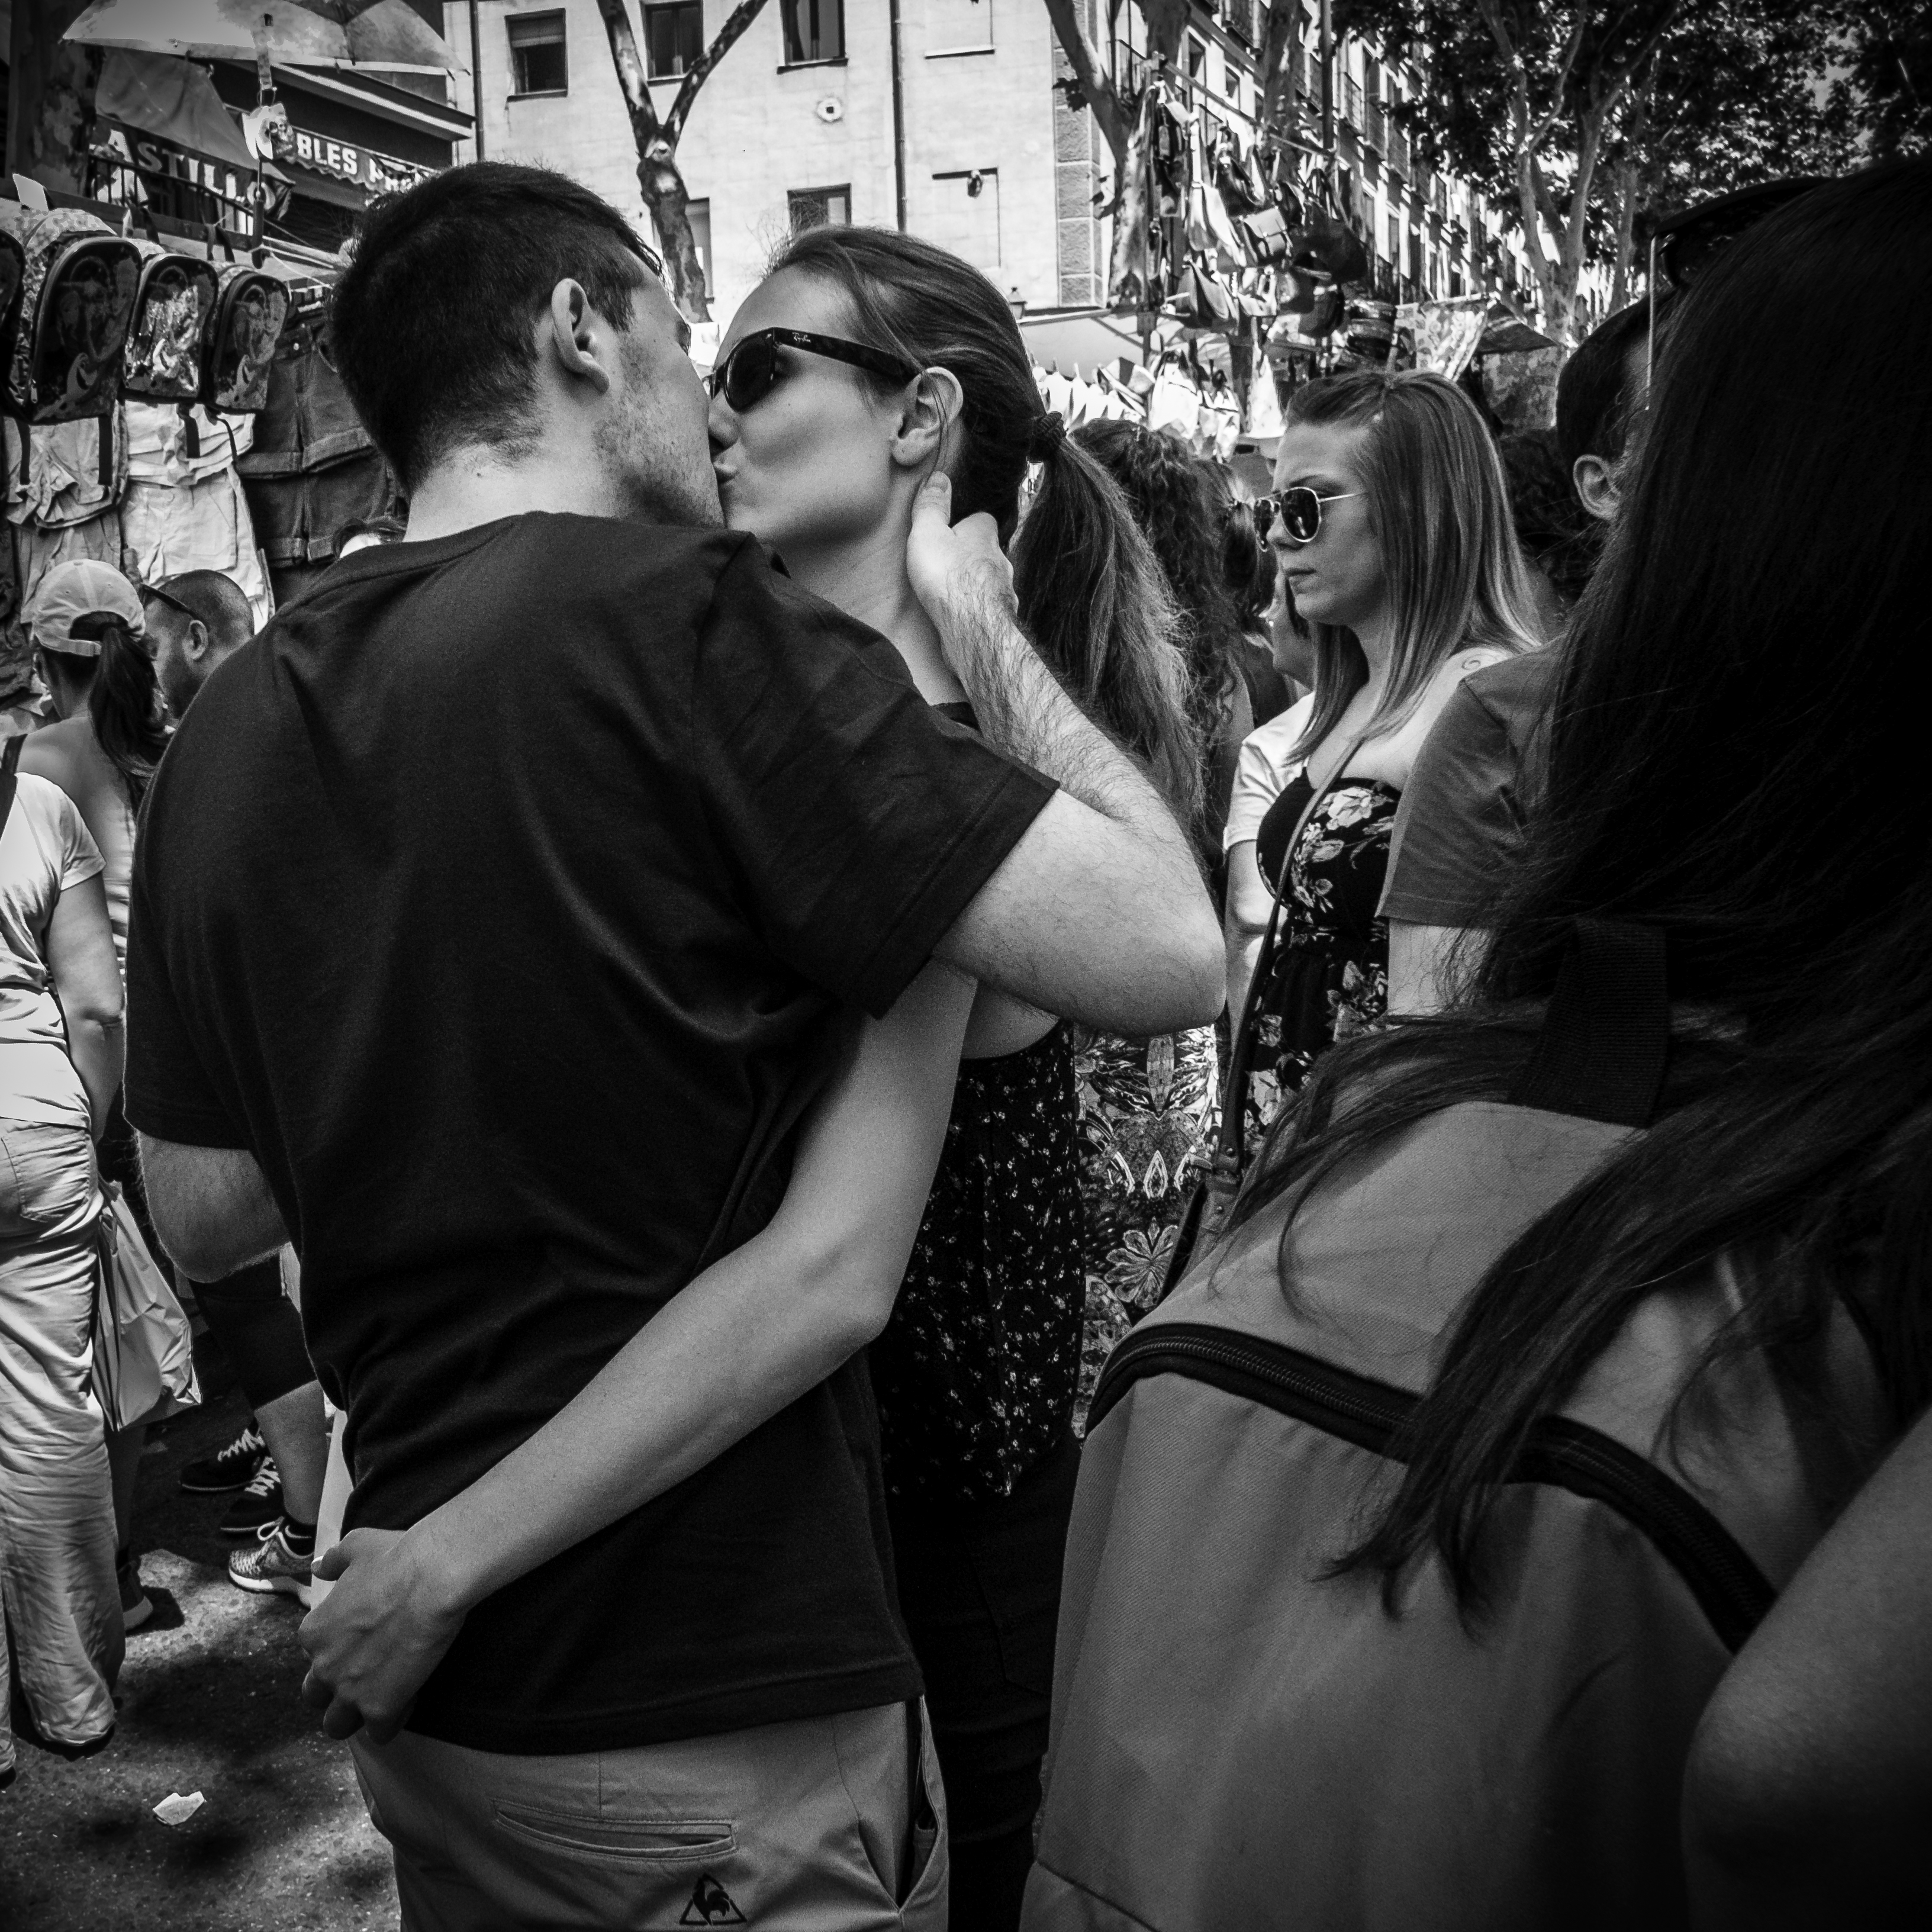
man, person, black and white, group, people, woman, street, photography, city, crowd, explore, motion, standing, love, kiss, couple, market, black, monochrome, movement, kissing, streetphotography, flickr, bw, blackandwhite, candid, creativecommons, markt, spain, madrid, stadt, photograph, passion, sw, liebe, scene, schwarzweis, tender, emotion, marketsquare, menschen, strase, unposed, ungestellt, strasenfotografie, paar, frau, marktplatz, menschenmenge, kuss, mann, erwachsener, fujixt1, fujifilmxt1, szene, adult, streettog, tog, querformat, landscapeformat, 43, stehend, feeling, bewegung, spanien, leidenschaft, gef hl, verliebt, caressing, caress, affectionate, inlove, k ssen, z rtlichkeit, liebevoll, affectionateness, z hrtlich, menschenmasse, interaction, monochrome photography, film noir